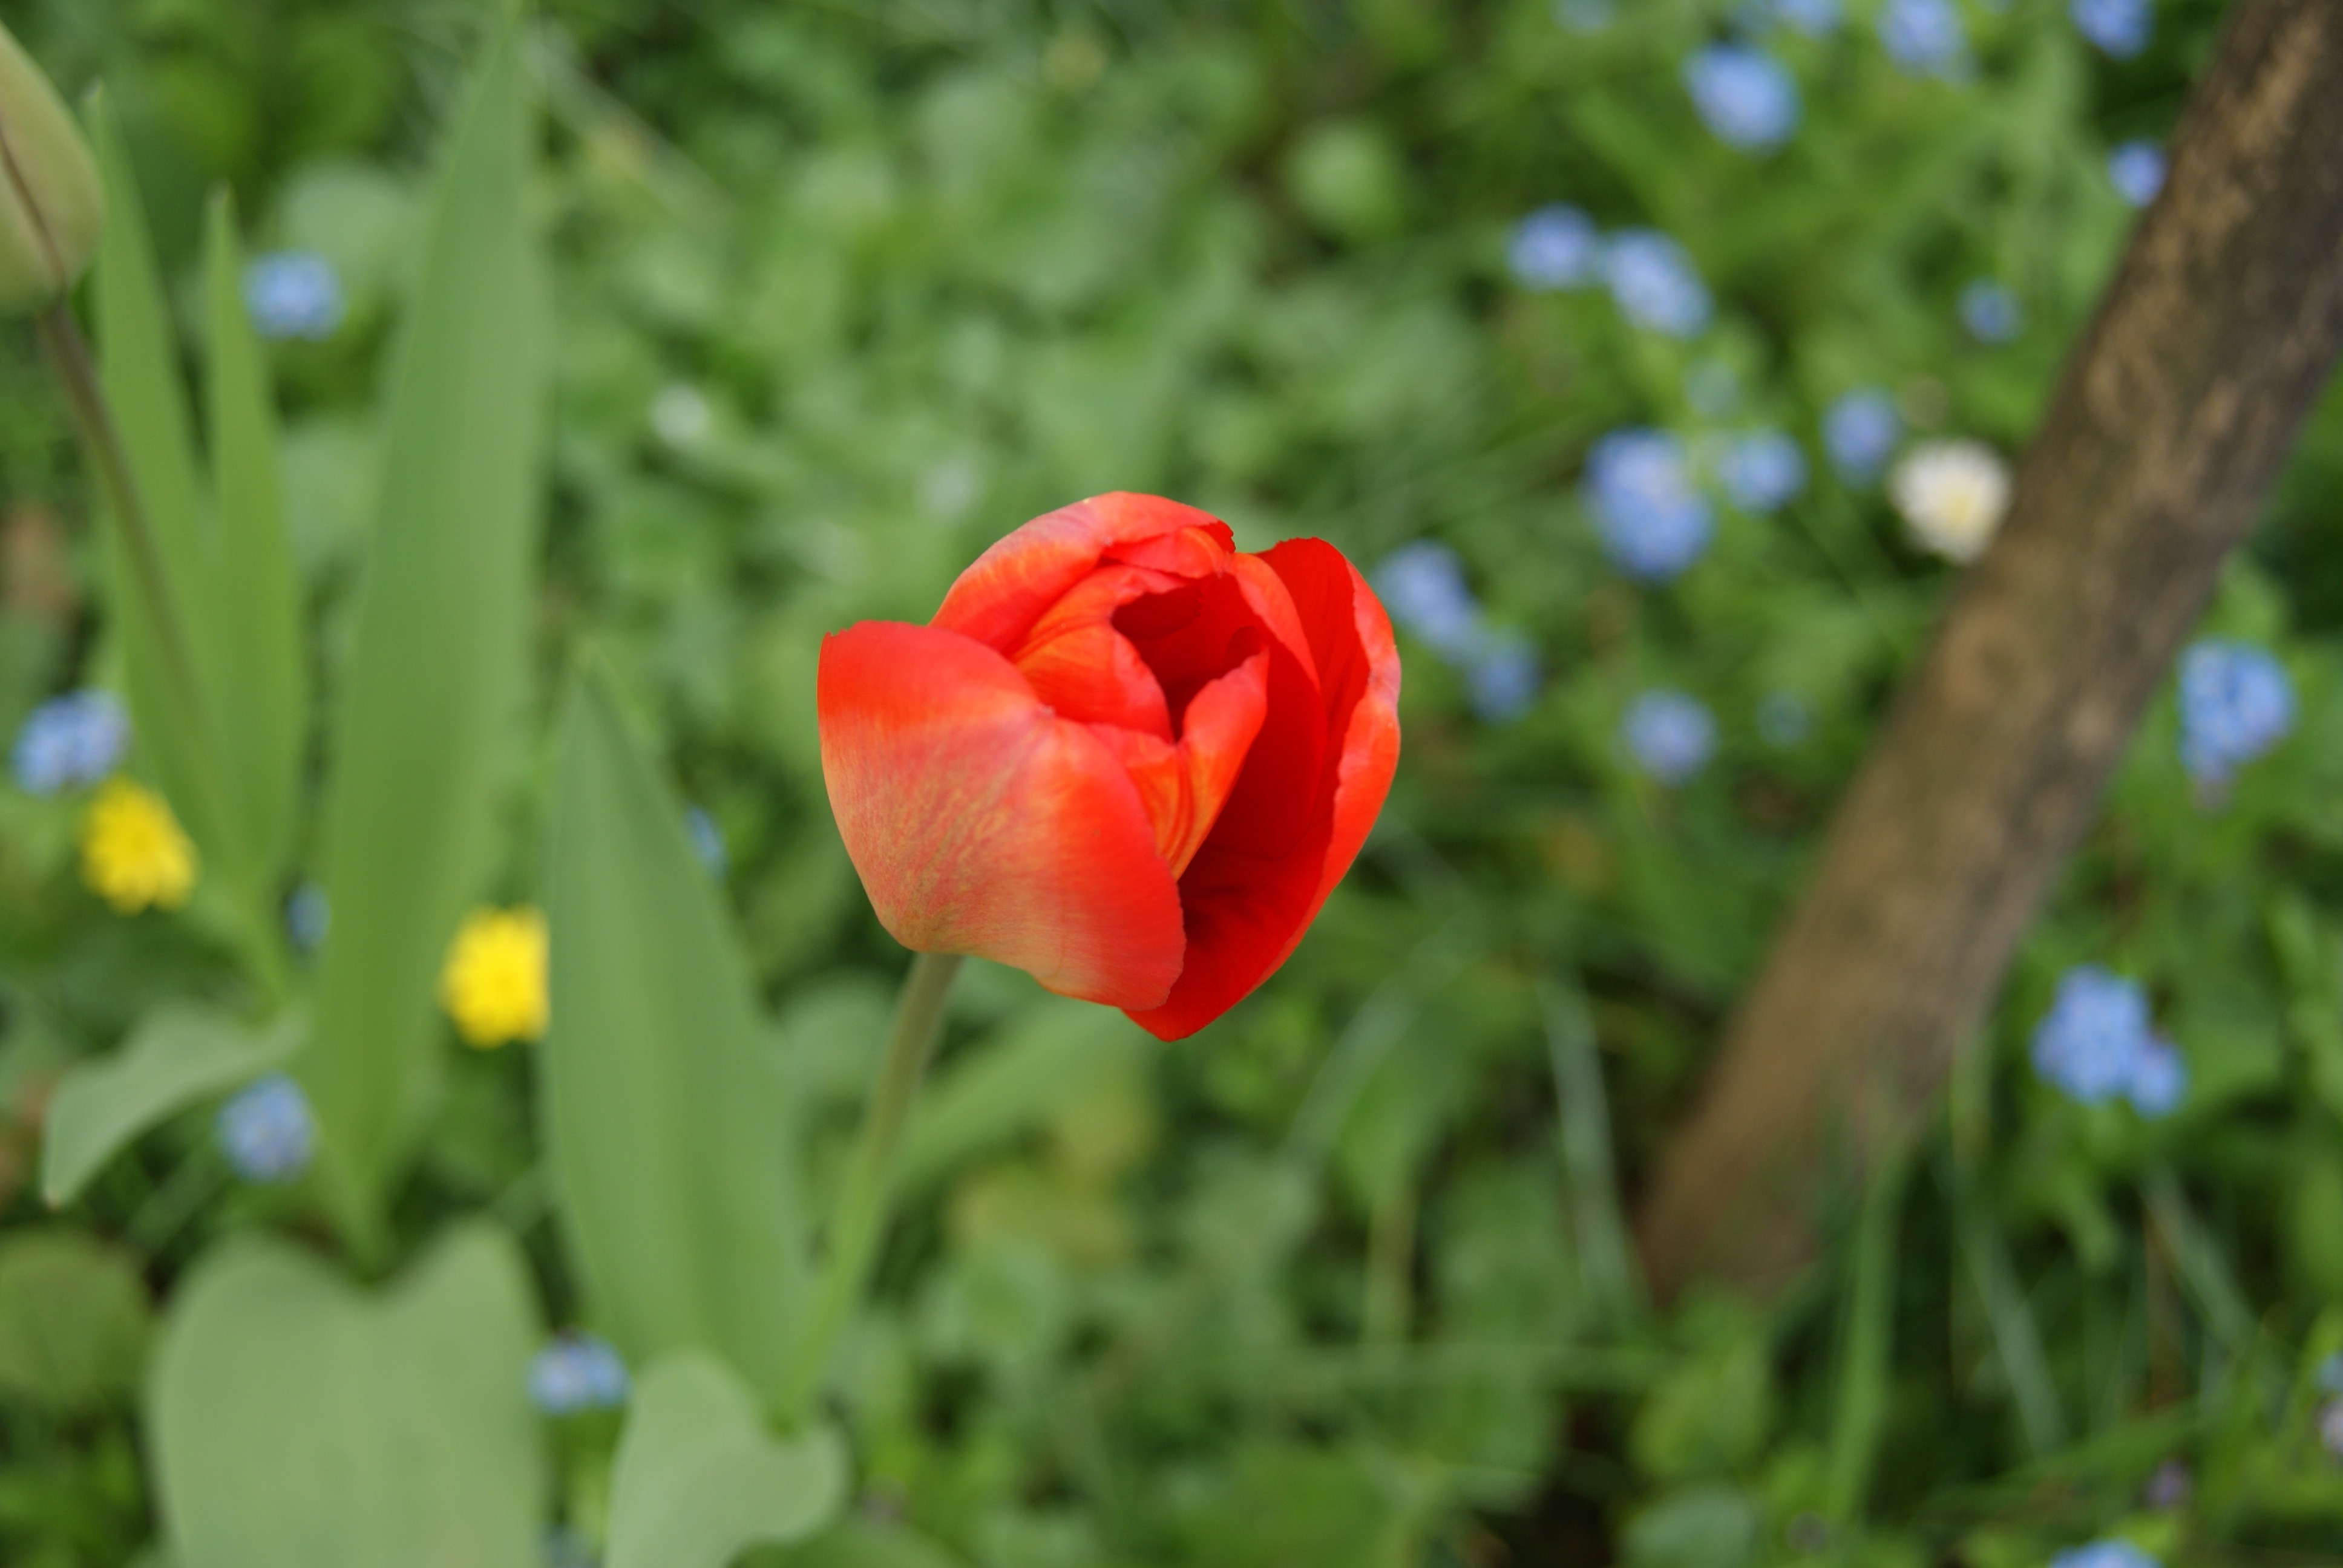
nature, plant, field, flower, petal, tulip, botany, flora, wildflower, flowers, macro photography, flowering plant, plant stem, land plant